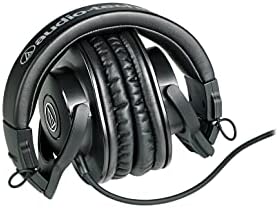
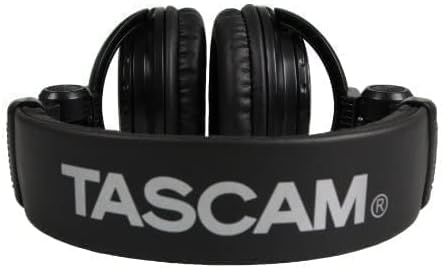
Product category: headphones
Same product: no